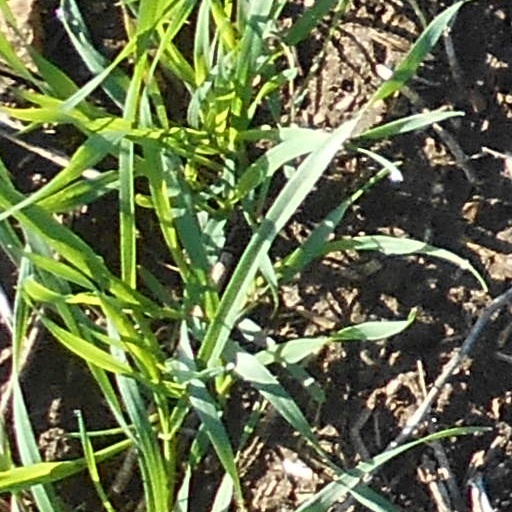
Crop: wheat